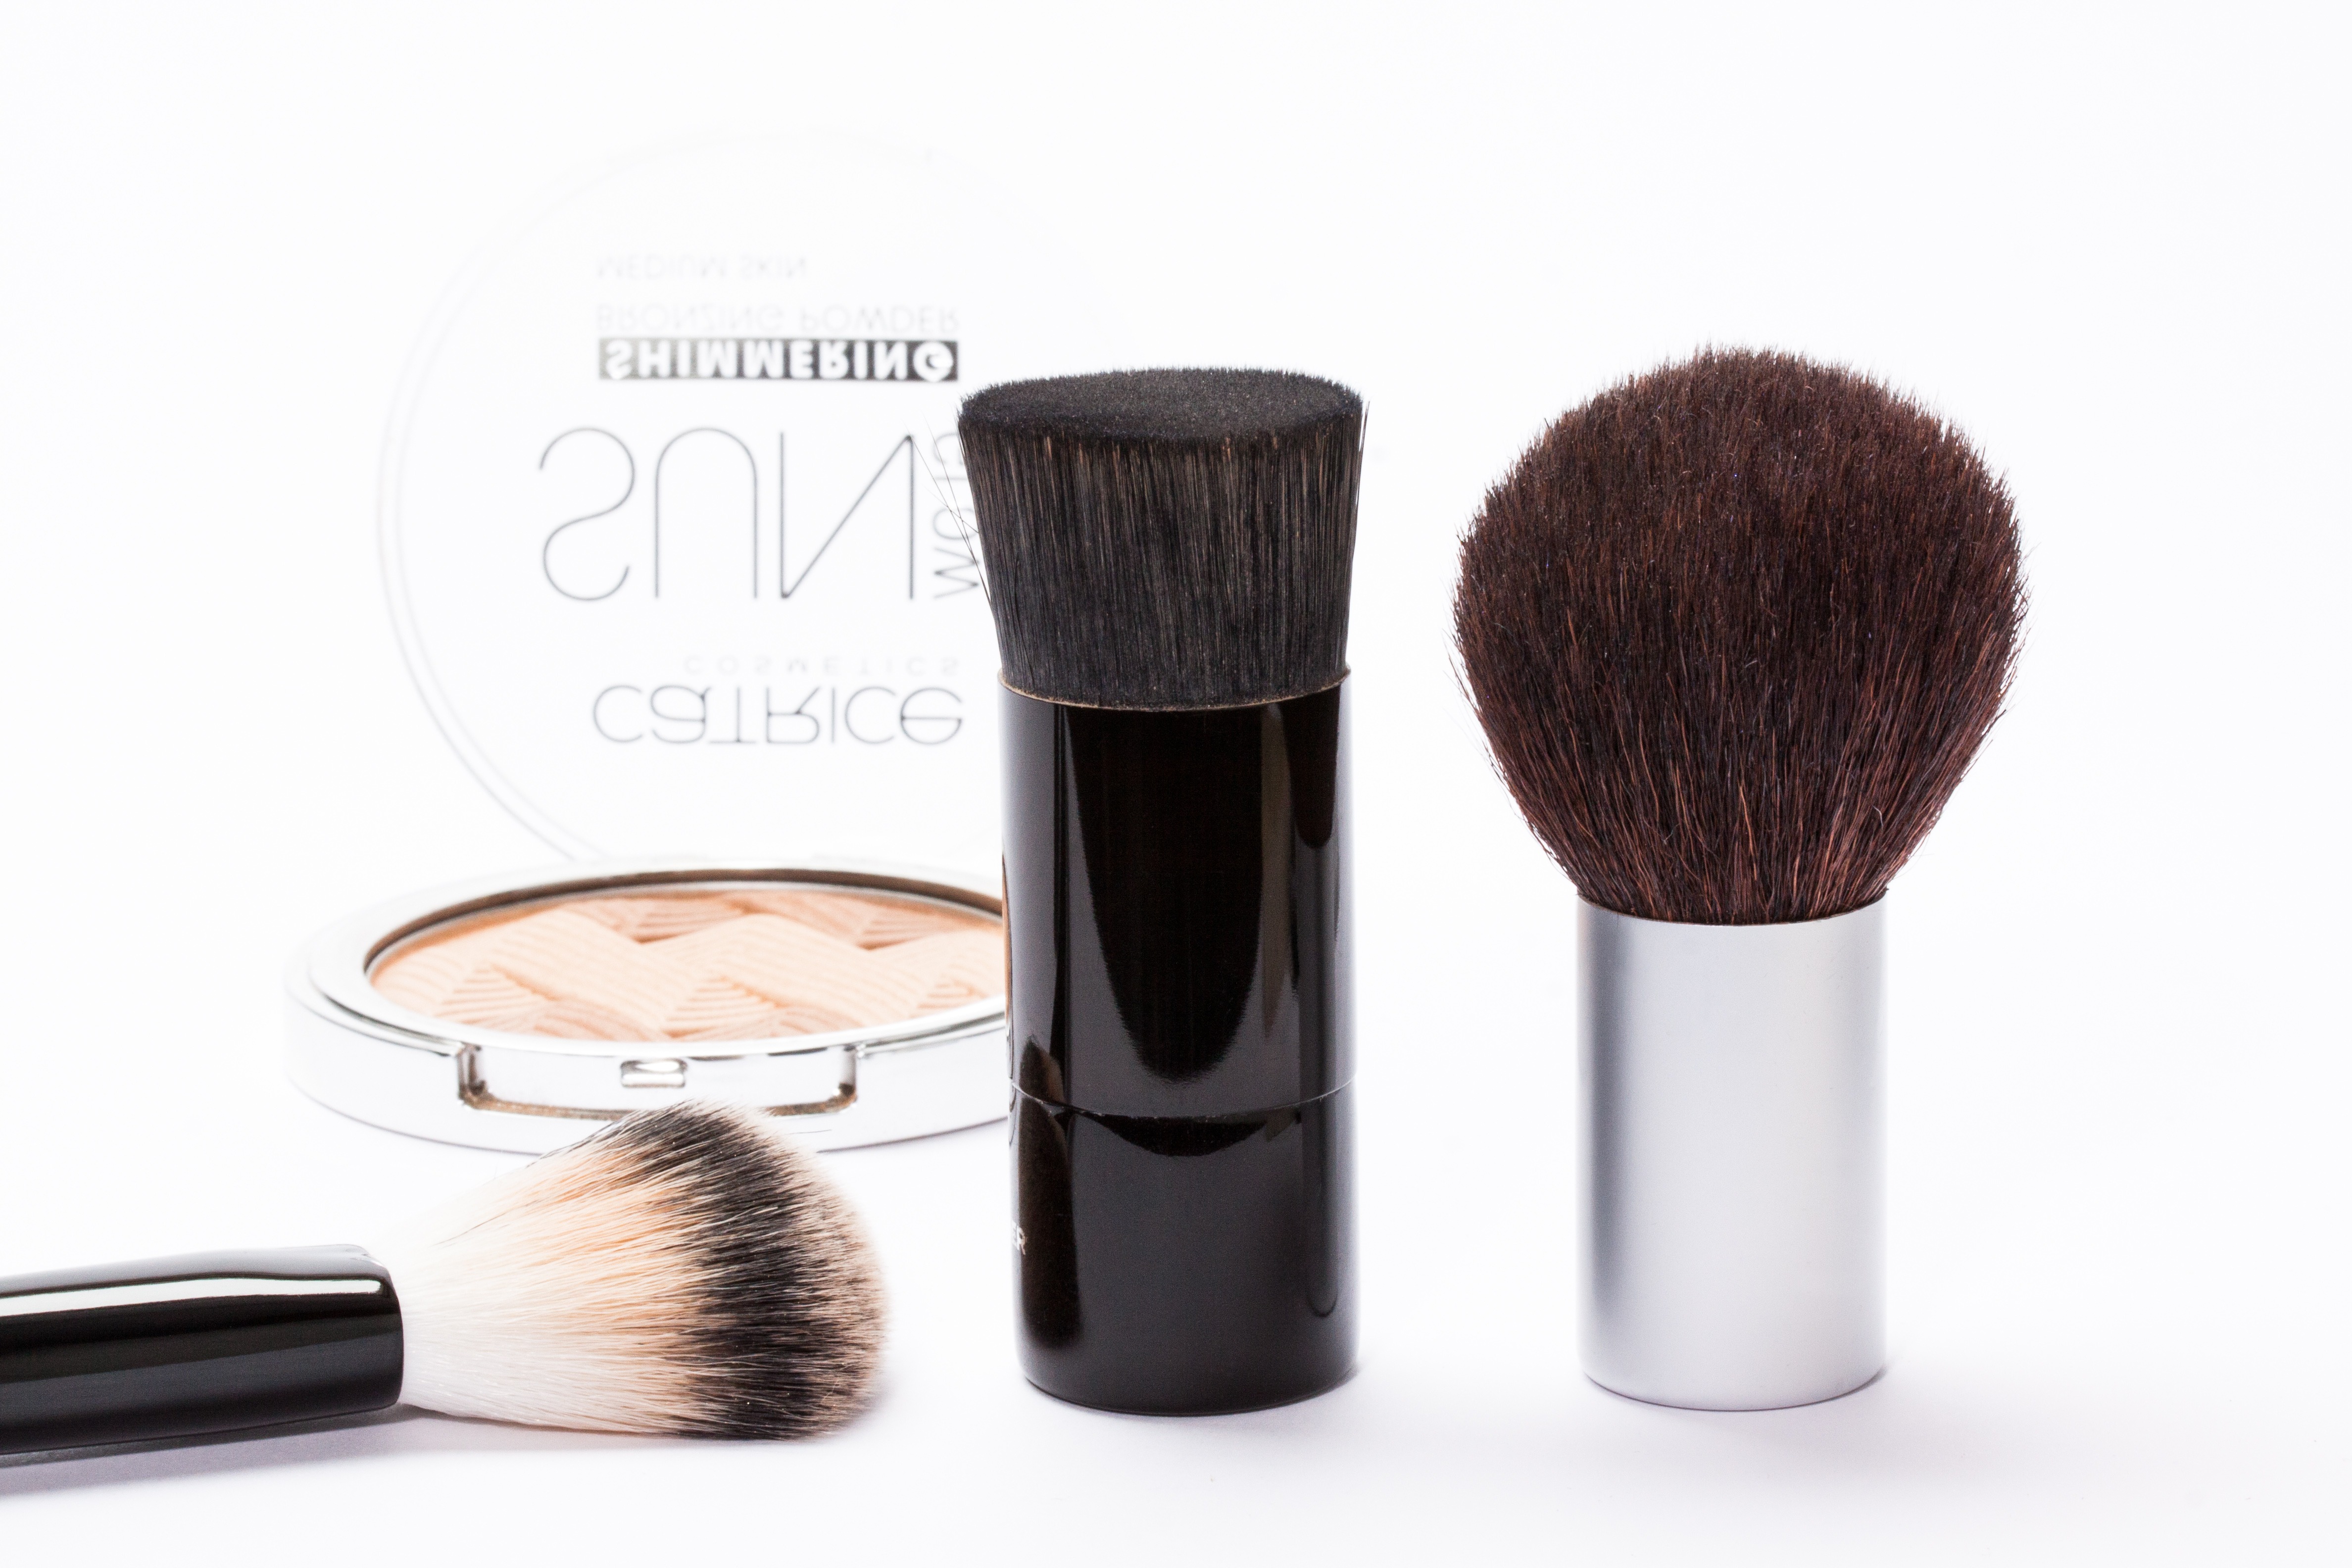
hair, white, brush, tool, black, makeup, make up, grey, eye, organ, cosmetics, bristles, aluminium, applying, skin colors, kabuki pnsel, matting the skin, cylinder shaped, metal sleeve